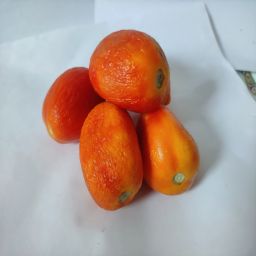
Crop: Tomato
Quality: Old